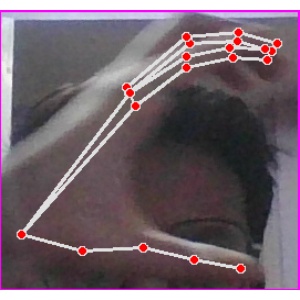
अक्षर: ऋ